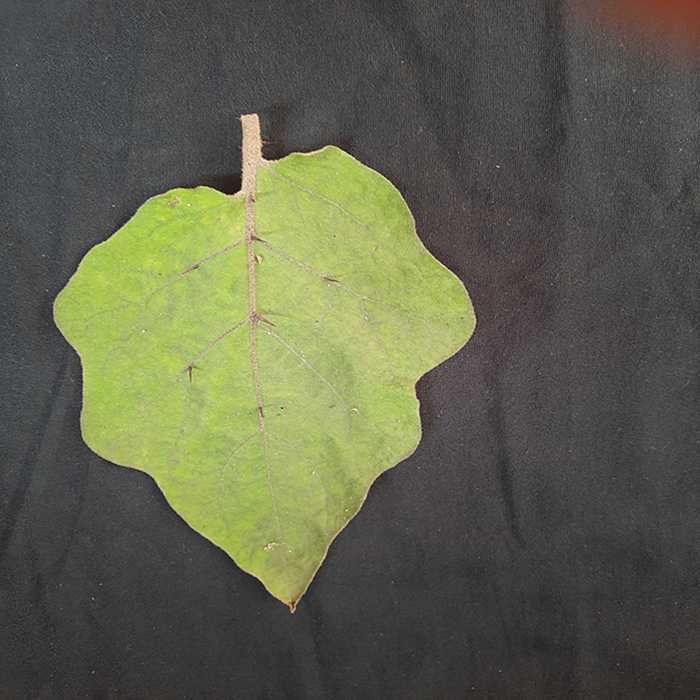
Plant: Eggplant
Label: Eggplant fresh leaf